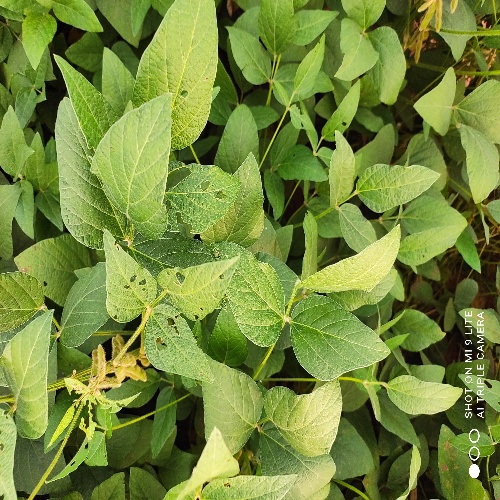
Label: Caterpillar